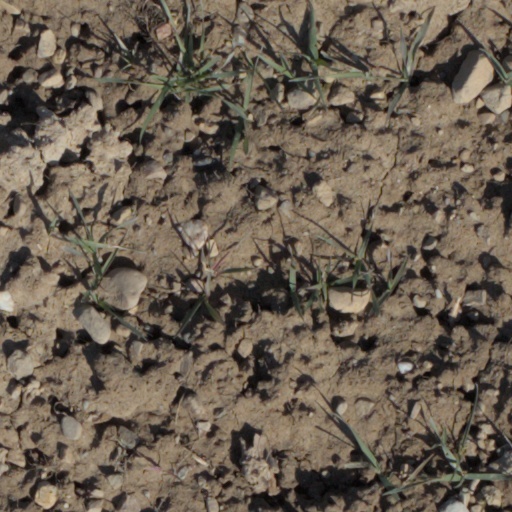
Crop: wheat